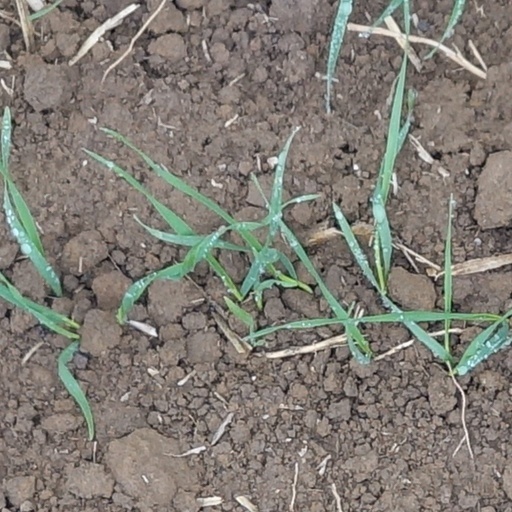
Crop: wheat